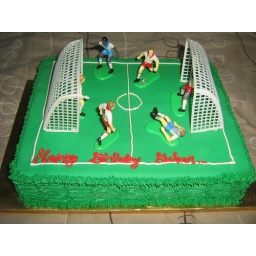
Football cake covered with fondant &amp;amp; butter icing for a birthday boy who goes crazy over the game